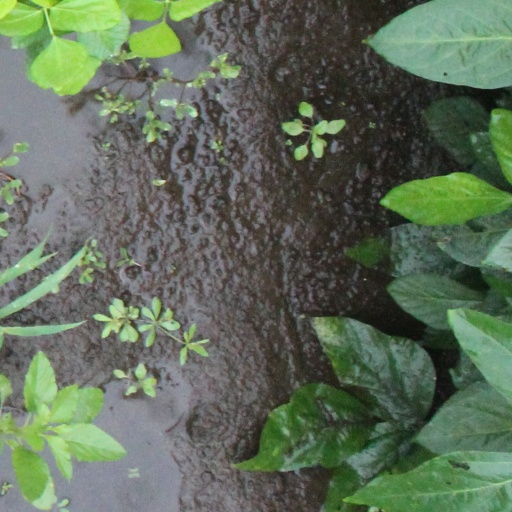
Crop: soybean